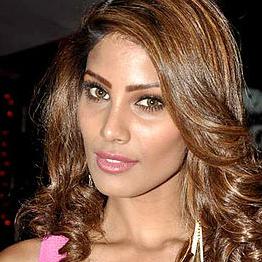
Age: 23